Jo Ann Harris (federal prosecutor)

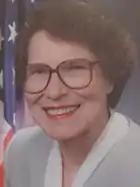
United States Assistant Attorney General for the Criminal Division Jo Ann Harris.

Jo Ann Harris (née Murray; May 18, 1933 – October 30, 2014) was a federal prosecutor and the first woman to head the Criminal Division of the United States Department of Justice. Among other accomplishments during her tenure, she created a special task force to investigate abortion clinic bombings, and was involved in the investigation of the Oklahoma City bombing.